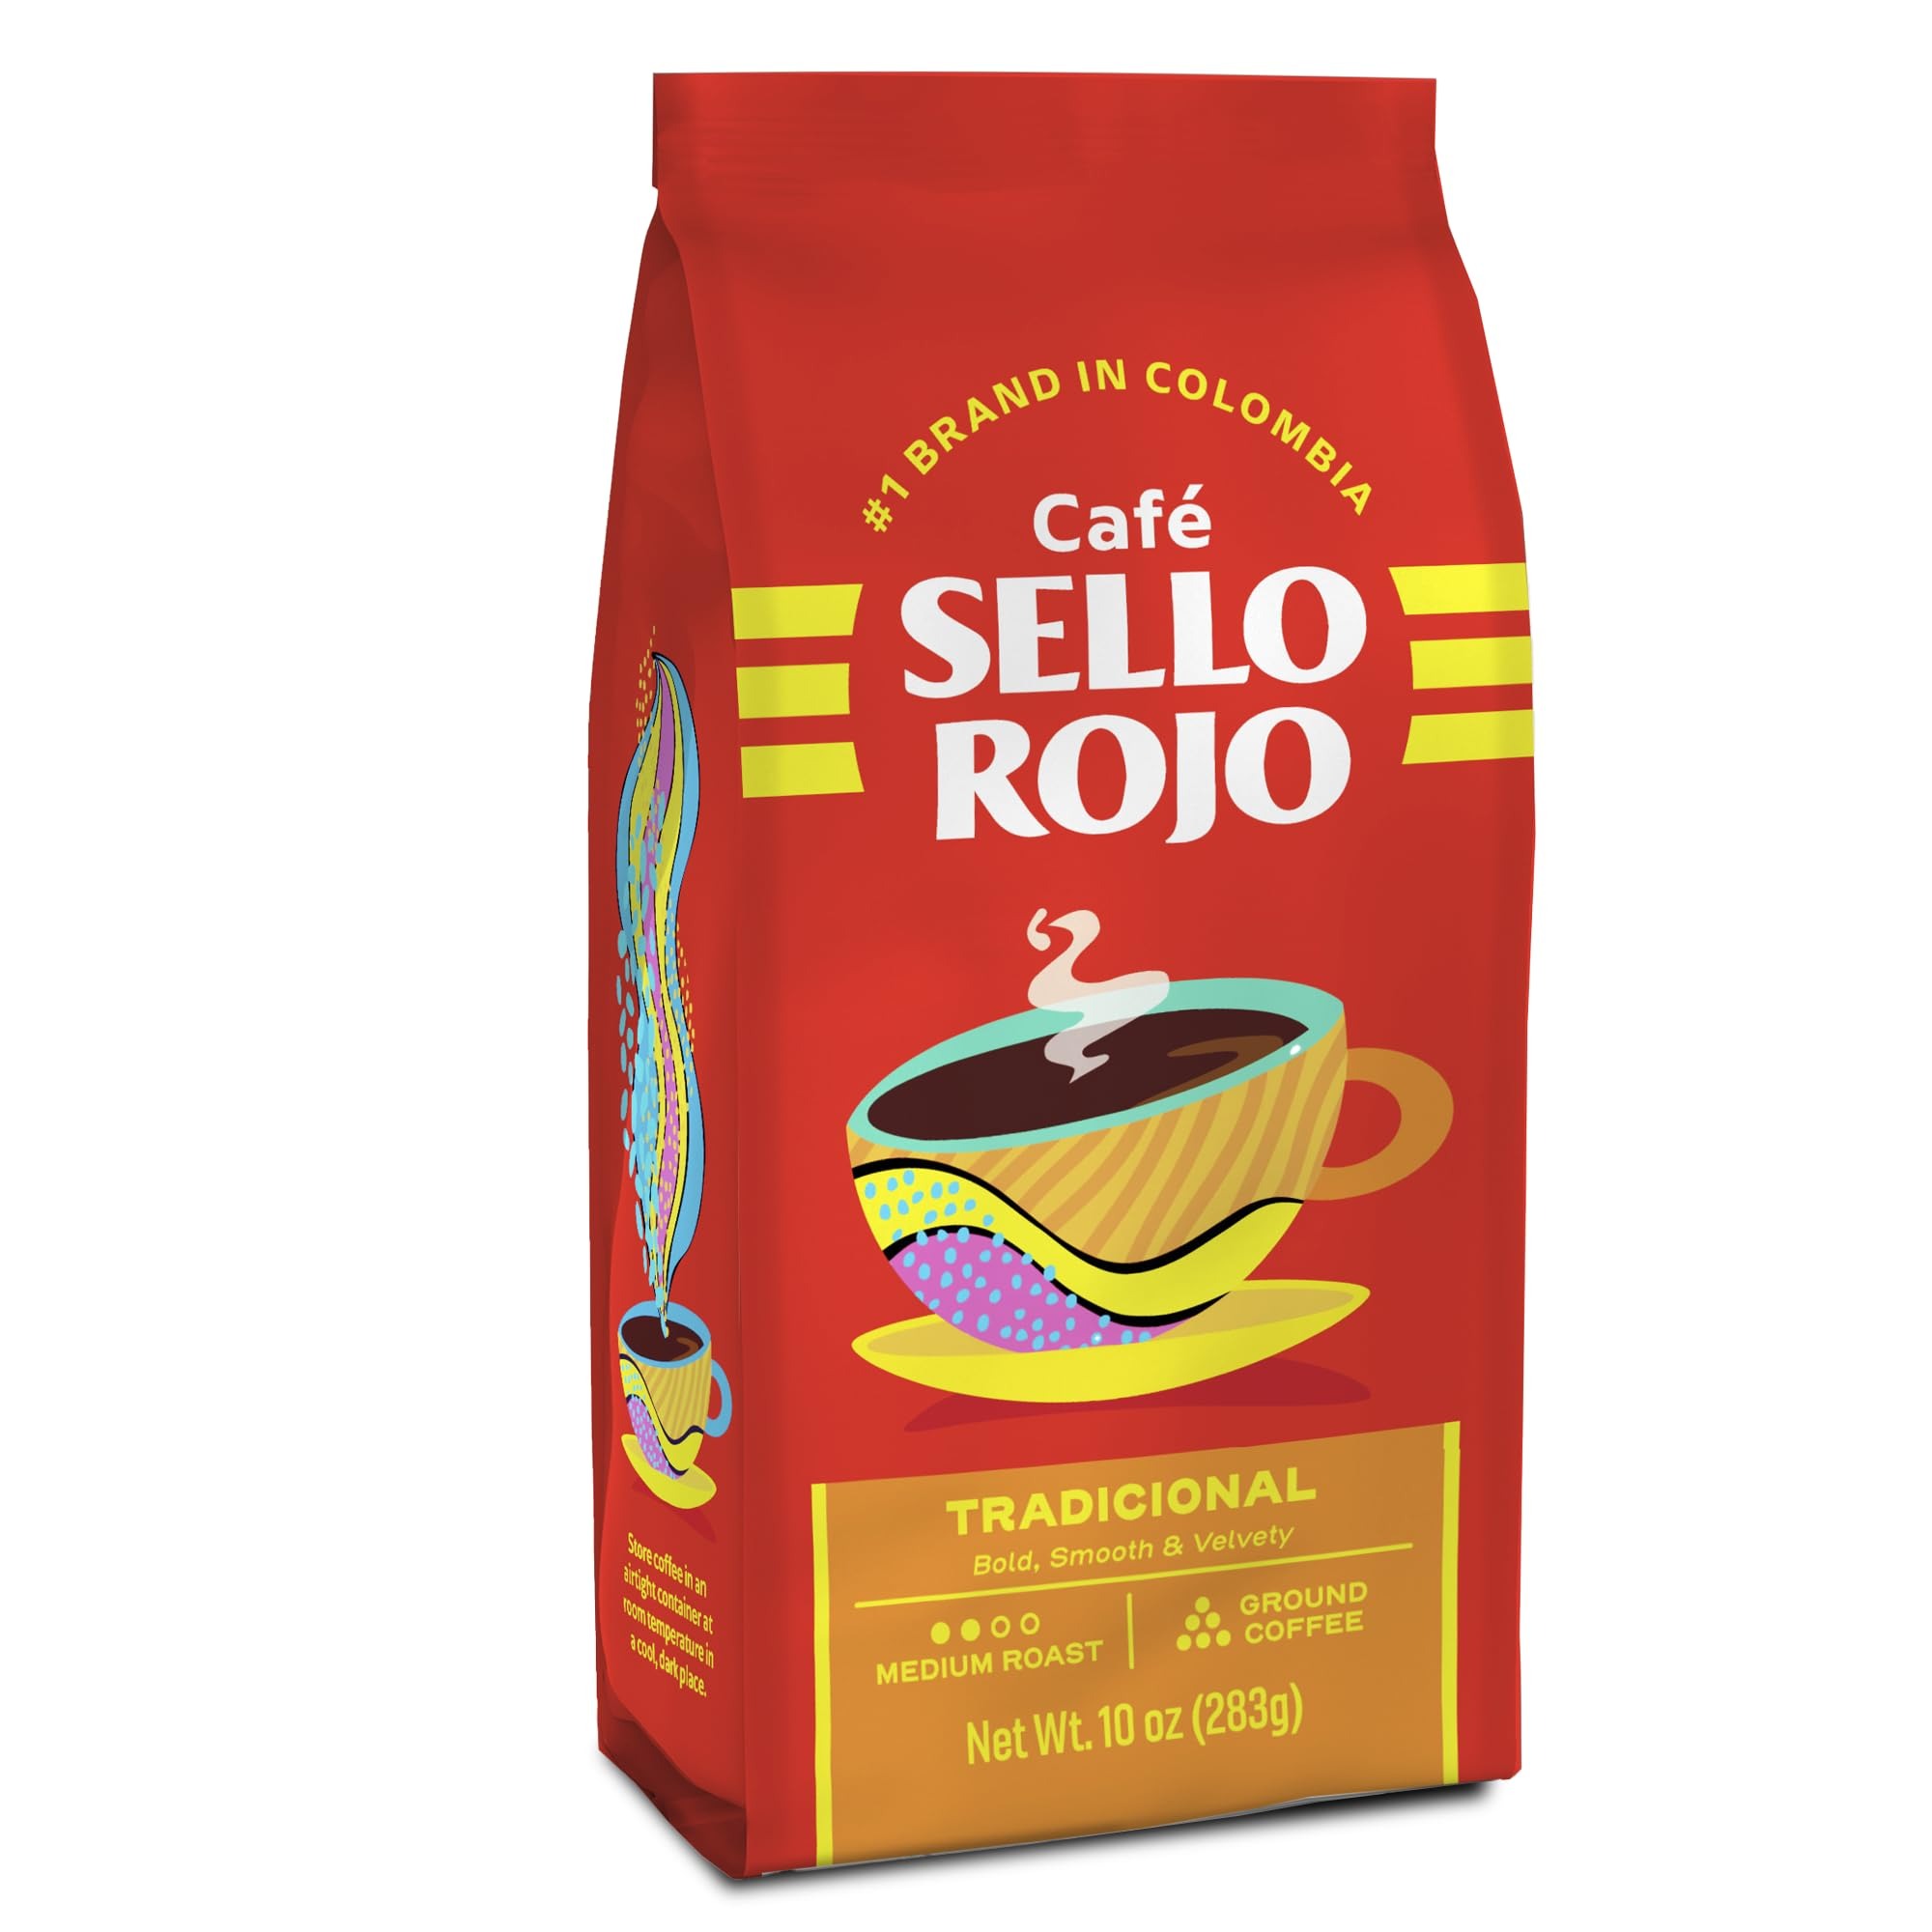
Item Name: Sello Rojo, Tradicional Medium Roast Ground Coffee Bag, 10 oz
Bullet Point 1: 100% COLOMBIAN ARABICA COFFEE: Pure Arabica Colombian coffee. No blends. Features a medium roast & grind, which produces a smooth balanced body with notes of sweetness. Sello Rojo coffee is freshly roasted and vacuum-sealed at the origin to preserve its freshness, lush aroma, and gourmet rich flavor
Bullet Point 2: BEHIND THE BEANS: Sello Rojo's coffee is sourced directly from family farms who take pride in their meticulously hand-picked coffee beans. Harvested at their peak, our roasted coffee beans are pristinely washed and sundried to perfection. All production occurs at the source, taking artisanal care to achieve our coveted EXCELSO grading classification
Bullet Point 3: COFFEE'S PRIME CLIMATE: The Andes Green Mountains provide the perfect recipe of elevation, soil, and climate for our coffee's globally recognized quality. Cafe Sello Rojo is committed to 100% Colombian coffee, never blended with lower quality coffees
Bullet Point 4: THE BEST BREW: For the finest brewing experience, scoop one leveled tablespoon of Cafe Sello Rojo Columbian coffee ground per small cup of water into your filter. Pour hot (not boiling) water over in uniform, circular movements until fully soaked. To extend shelf life, please store in an opaque, airtight container in a cool place (preferably refrigerated)
Bullet Point 5: SMOOTH & FLAVORFUL COFFEE: A staple since 1933, Cafe Sello Rojo medium roast coffee is a household brand in the country known for superior coffee beans - Includes one, 8.8 ounce bag
Value: 10.0
Unit: Ounce

Price: 3.38